Capitol Hill station

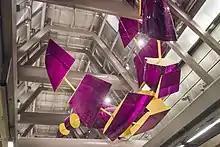
One of the component fighter planes of "Jet Kiss", which hangs above the station's platform

Capitol Hill station consists of a single island platform located below street level, in the vicinity of Broadway and East John Street in Seattle. Two sets of escalators and elevators lead upward from the platform to two mezzanines at the north and south ends of the station, connecting to three surface entrances. The north entrance is located at the southeast corner of Broadway and East John Street; the south entrance is on Barbara Bailey Way (formerly East Denny Way) between Broadway and Nagle Place and has a direct elevator to the platform. The west entrance is located on the west side of Broadway to the south of East Denny Way, connected by a tunnel under the street.